Trachylepis capensis

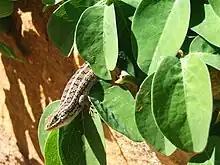
The Cape skink is still seen in suburban gardens.

"T. capensis" is still common in suburban gardens across South Africa and because of this, the Cape skink is probably the best known lizard in the country. Furthermore, in the presence of humans it gradually becomes domesticated and after some time it can become sufficiently trusting to eat out of one's hand. Consequently, it is becoming increasingly popular as a pet, whether kept in a formal UV-fitted vivarium or allowed to roam free in a garden. Tame individuals have a tendency to become quite overweight. The increasingly dense populations of domestic cats being kept as pets in suburban areas have led to the extermination of this little forager from much of its natural range, as these introduced predators will typically kill all the skinks in the immediate area. Its natural predators in the wild include the fiscal shrike and various snakes.